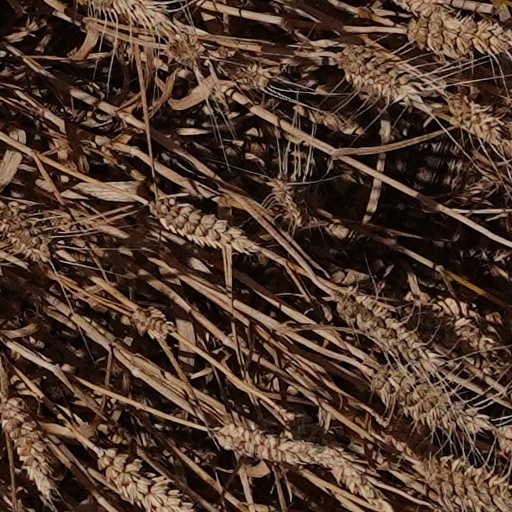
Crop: wheat